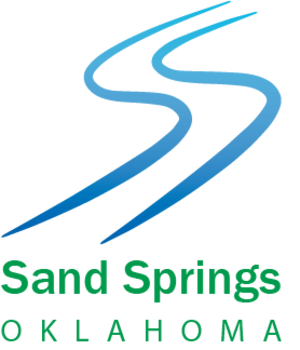
La ville américaine de Sand Springs est située dans les comtés d’Osage et Tulsa, dans l’État de l’Oklahoma. Lors du recensement de 2010, elle comptait 18 906 habitants.